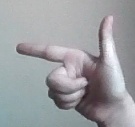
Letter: yaa